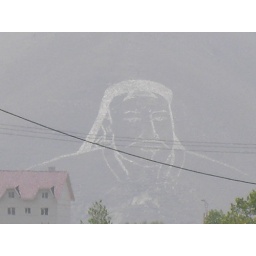
The great khan on the side of a hill in white stones.